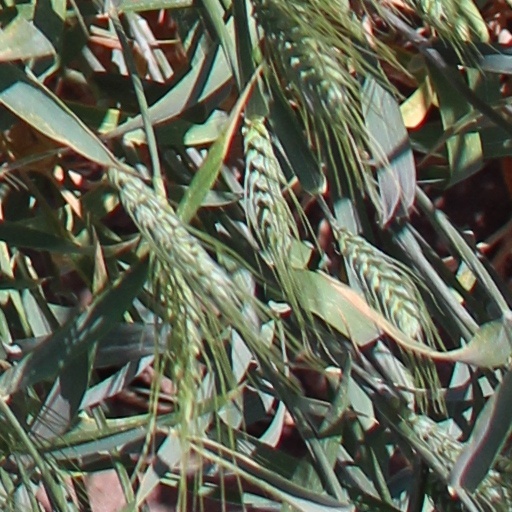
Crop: wheat